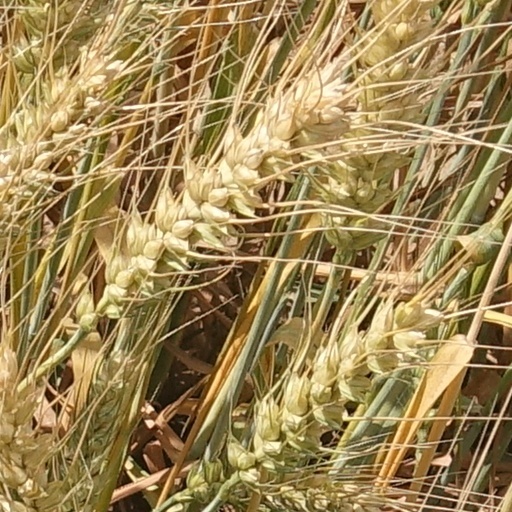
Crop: wheat